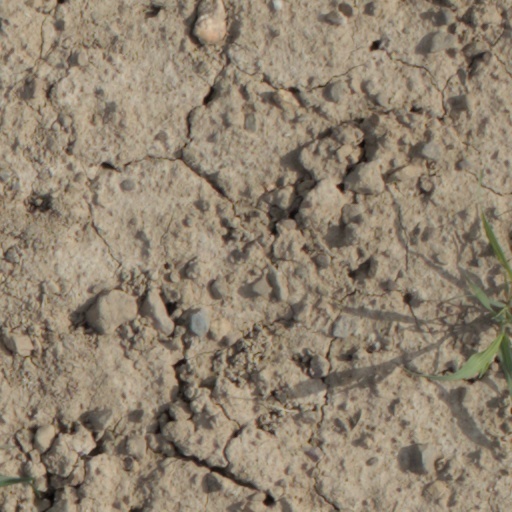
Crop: wheat